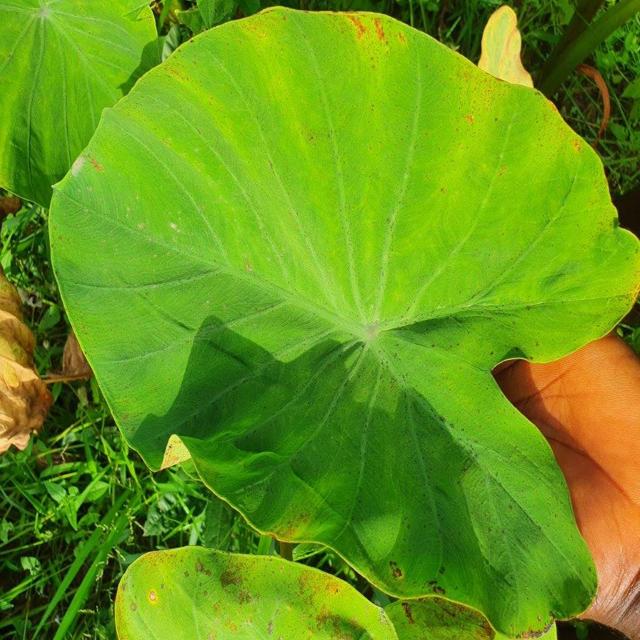
Label: Healthy